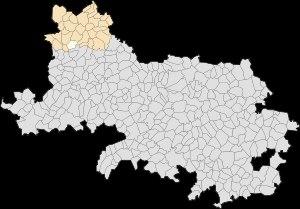
Monchy-Cayeux est une commune française située dans le département du Pas-de-Calais en région Hauts-de-France.